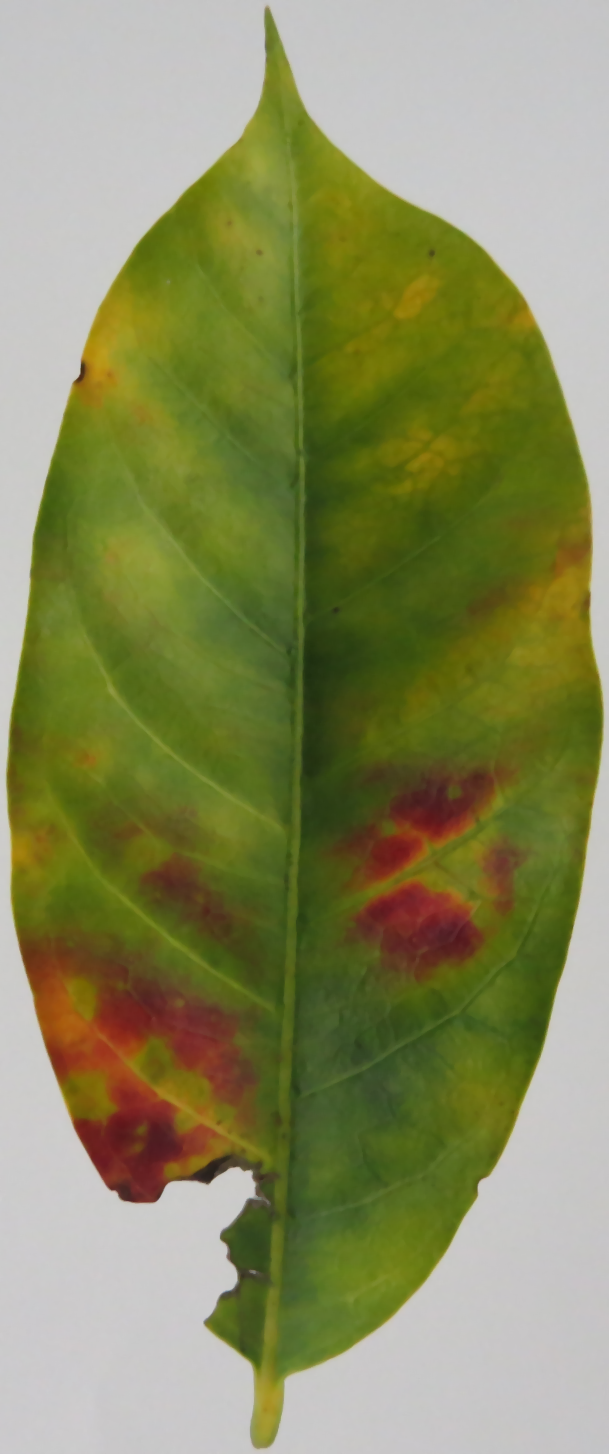
Label: phosphorus-P